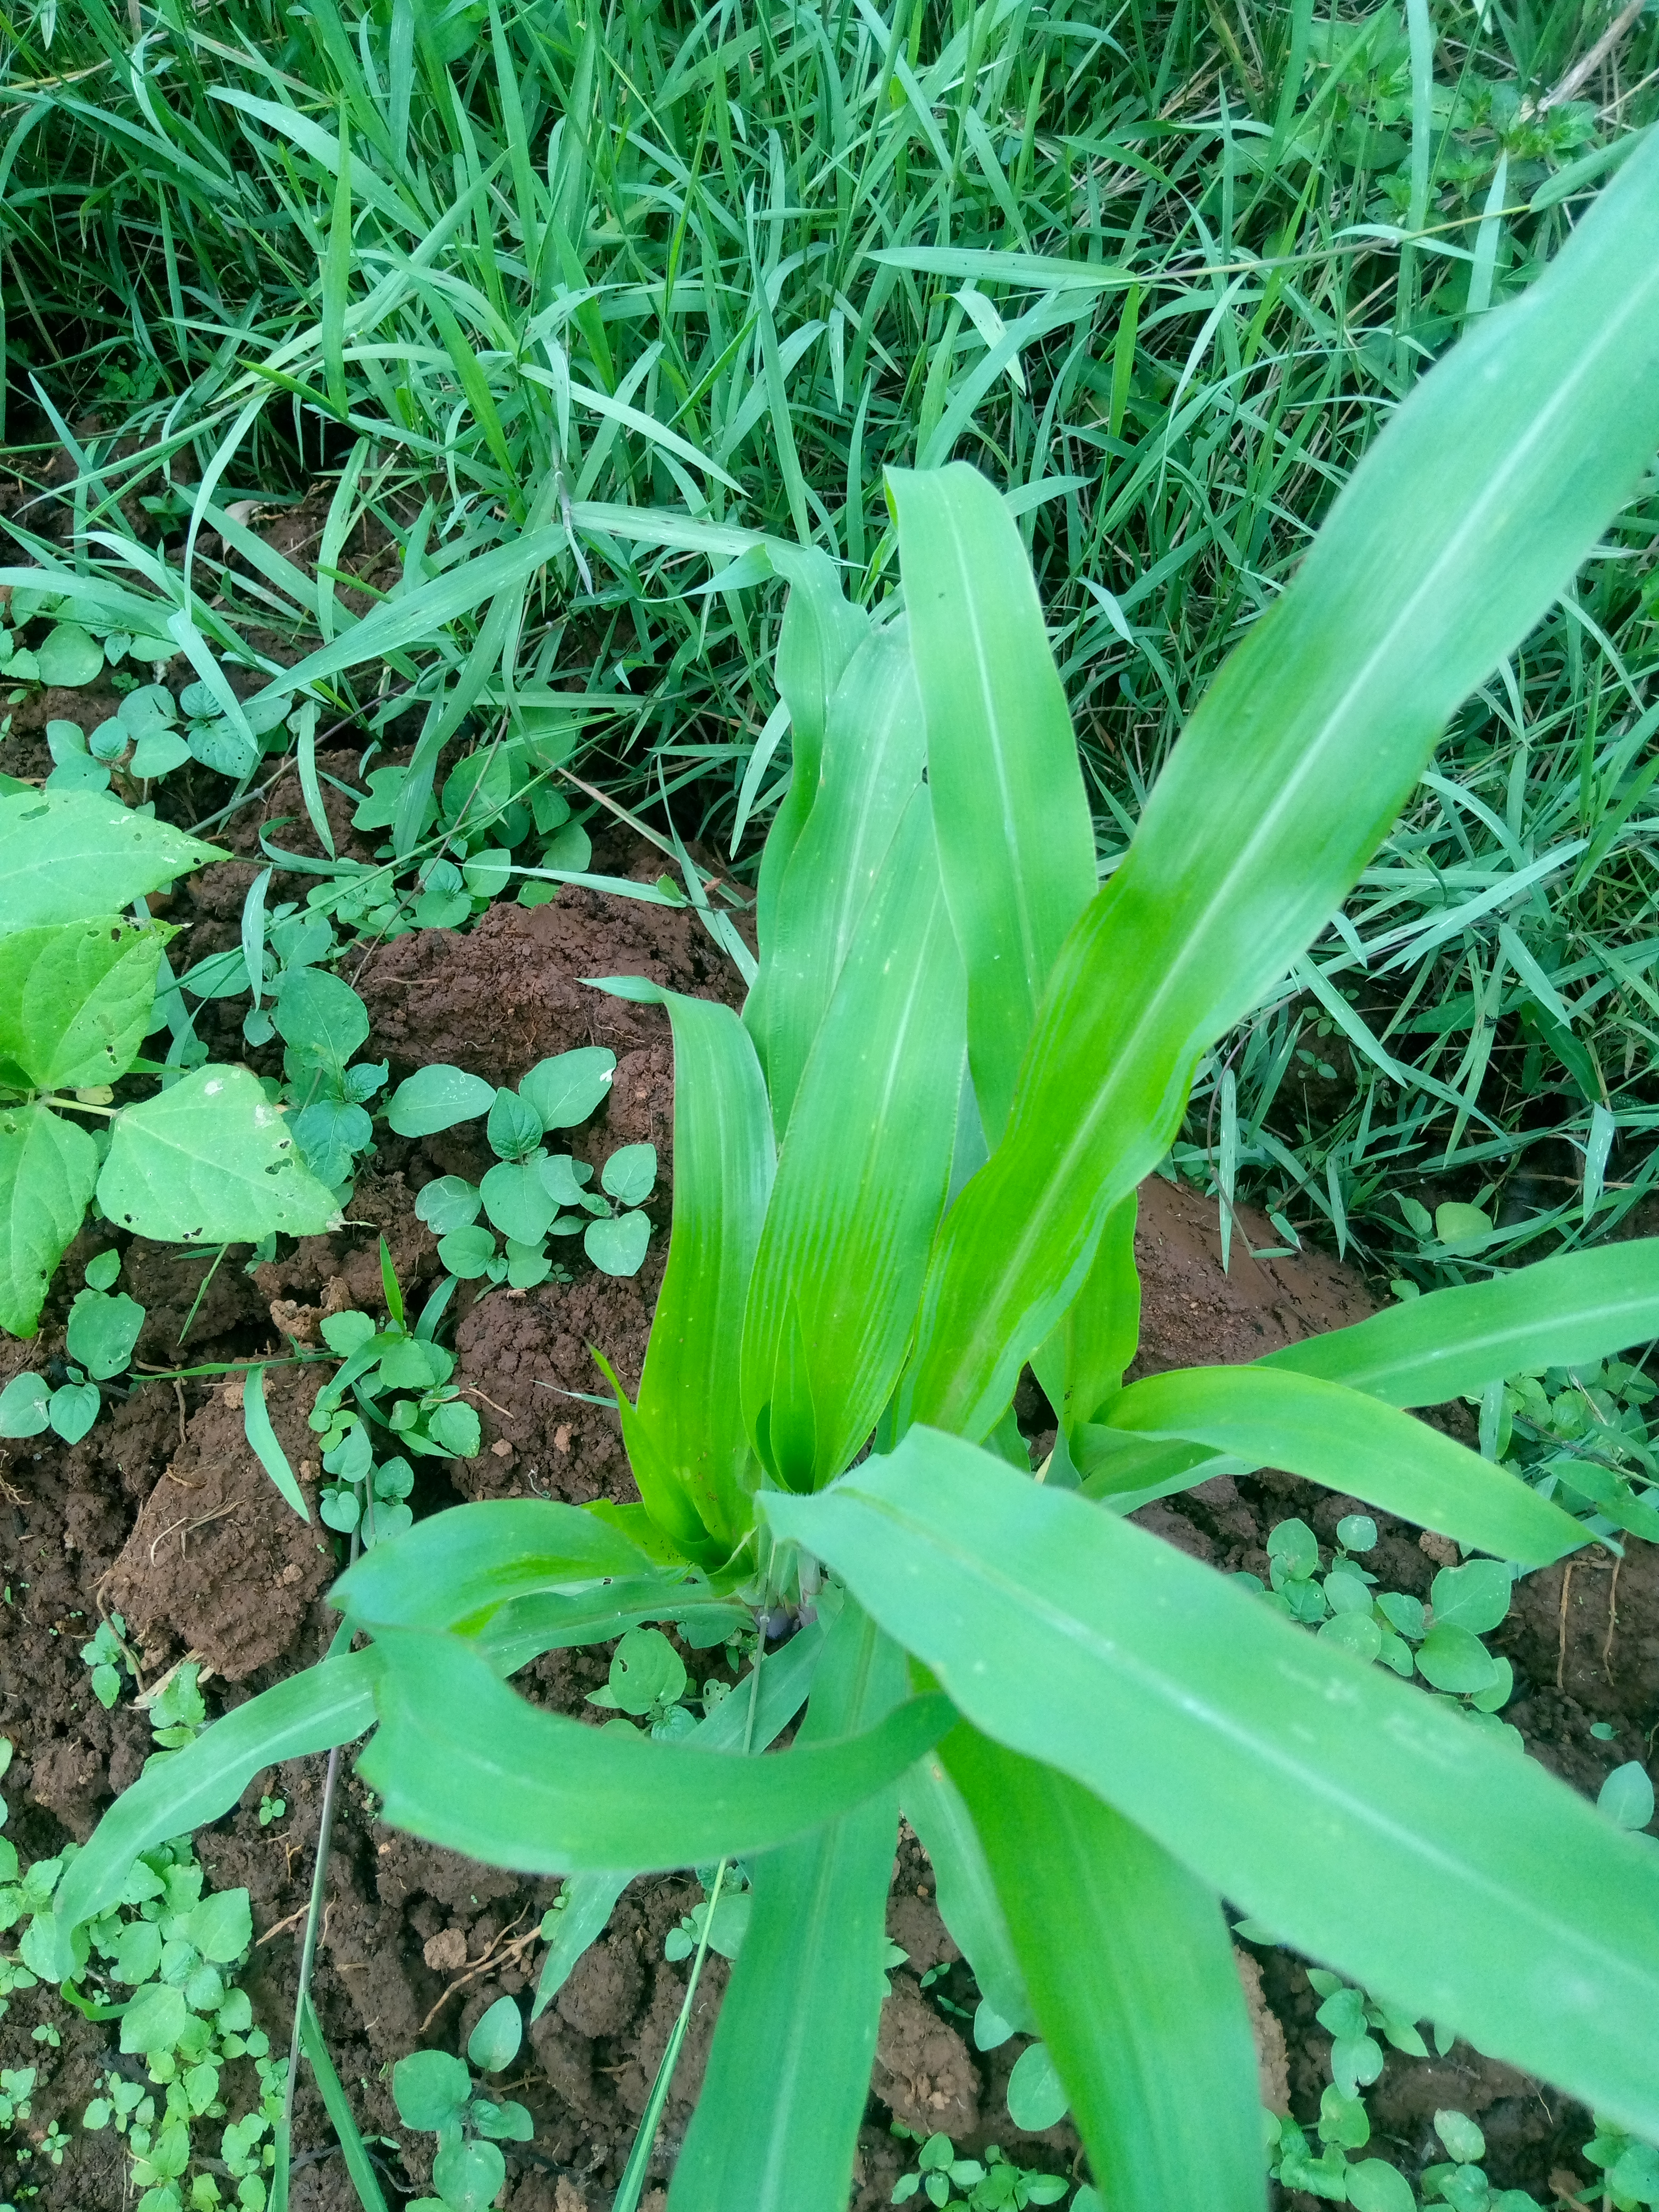
Label: spodoptera_frugiperda